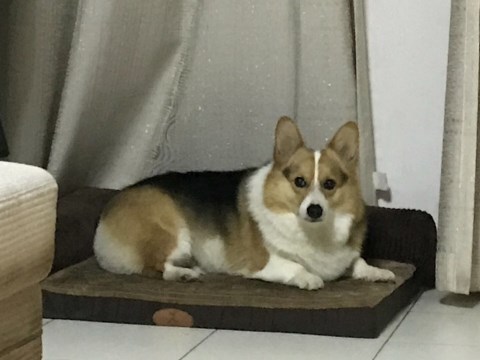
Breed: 2909-n000116-Cardigan